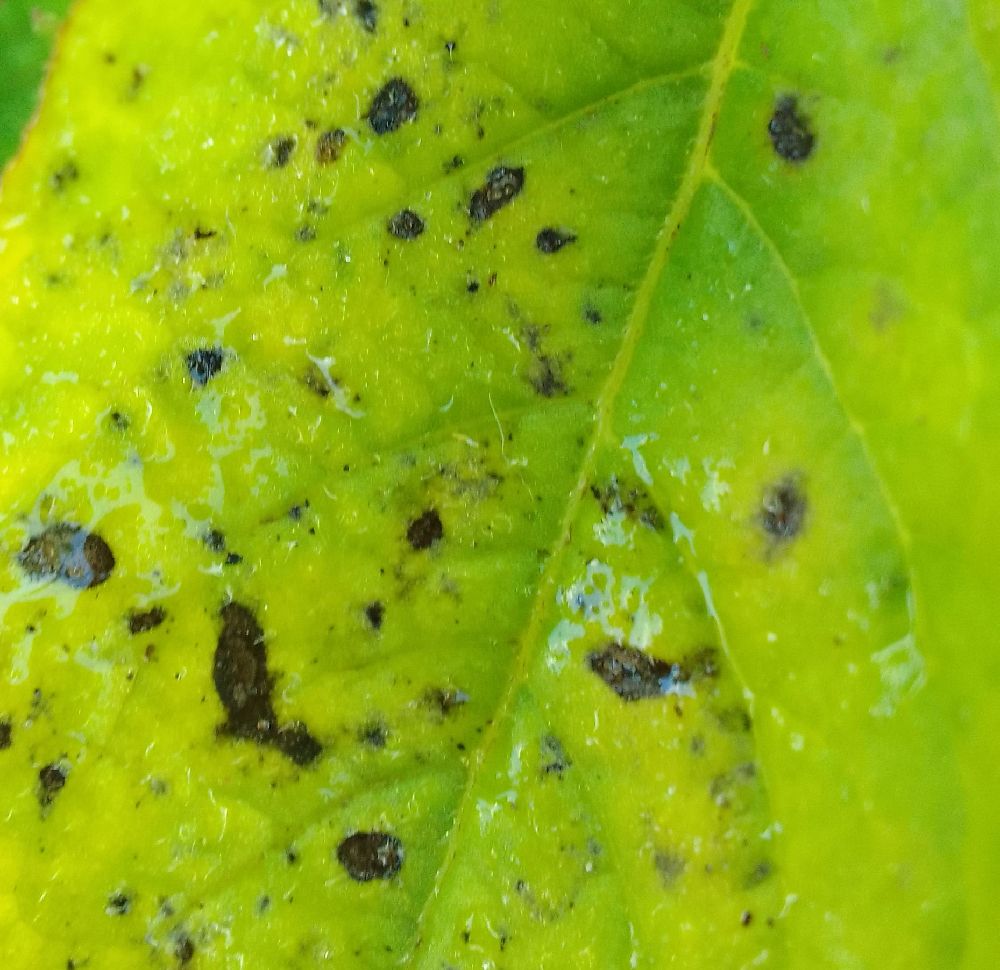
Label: Early blight